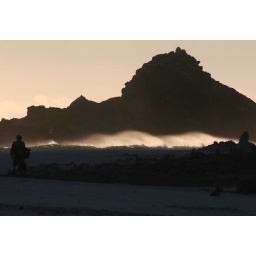
Beach in Big Sur, California. It was a very windy sunset indeed with sand flying around.